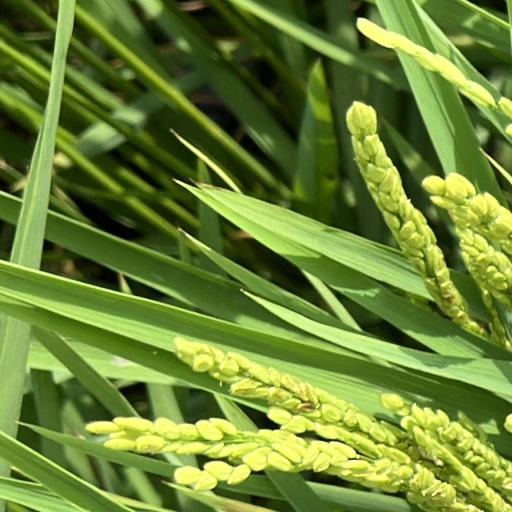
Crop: rice